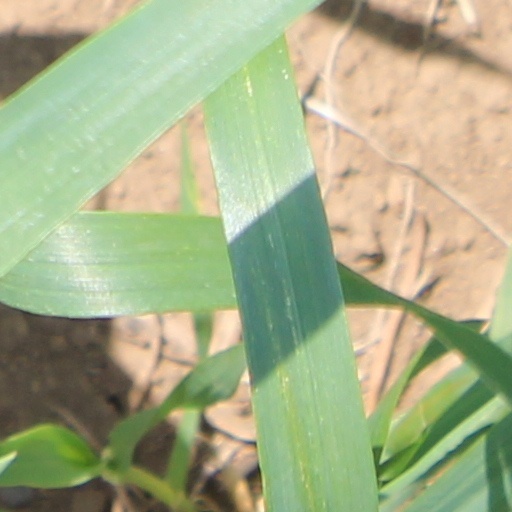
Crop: wheat